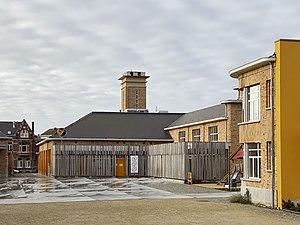
Les Abattoirs de Bomel - Centre culturel de Namur
Bomel est un quartier de la ville belge de Namur situé en Région wallonne dans la province de Namur.